Darling Anatole

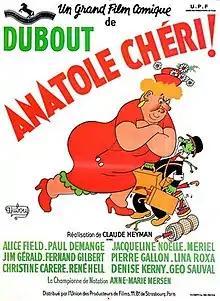

Darling Anatole (French: Anatole chéri) is a 1954 French comedy film directed by Claude Heymann and starring Alice Field, Paul Demange and Jim Gérald. It is based on a comic strip by Albert Dubout. Demange had previously played the role of Anatole in "Street Without a King" (1950).